Frank Sundström

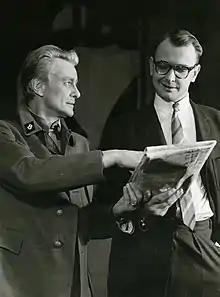
Frank Sundström with Fredrik Ohlsson

Frank Sundström (16 January 1912 – 8 November 1993) was a Swedish actor. He appeared in more than 30 films and television shows between 1933 and 1989. In 1948 he played the lead in the American film "Song of My Heart".